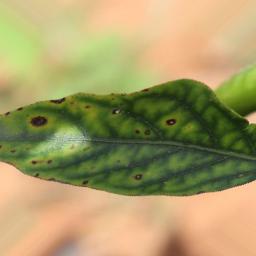
Label: cercospora